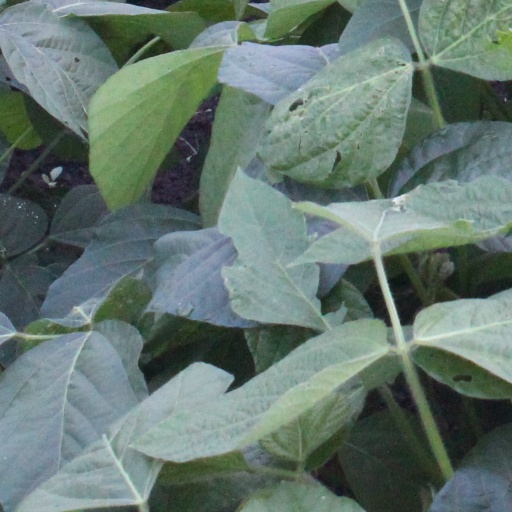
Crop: soybean